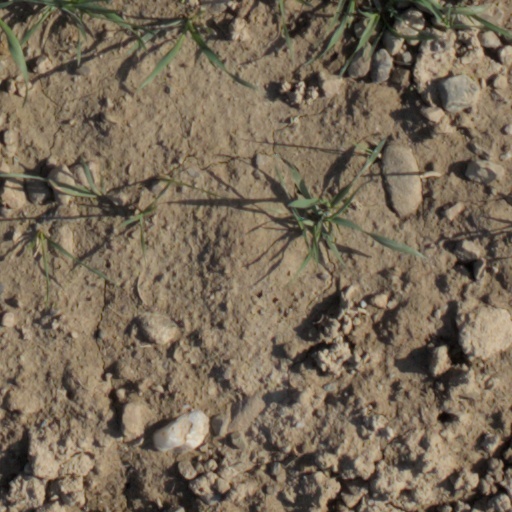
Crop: wheat